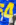
Number: 4